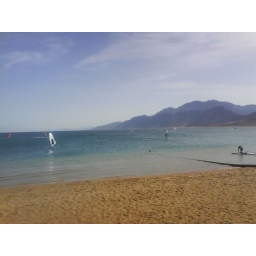
The typical view from the Neilson Centre on the beach in Dahab. Golden sand and blue sea and sky!